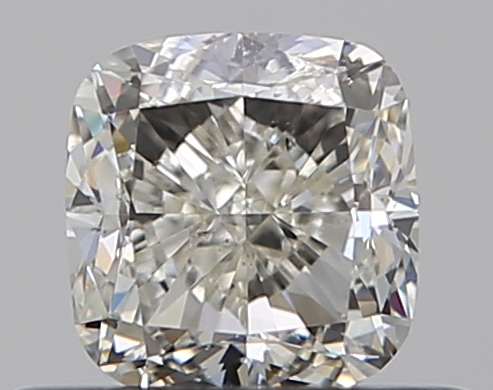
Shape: cushion
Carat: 0.5
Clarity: SI1
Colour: K
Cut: FG
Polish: EX
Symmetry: VG
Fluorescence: N
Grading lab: GIA
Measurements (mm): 4.27 x 4.14 x 3.06